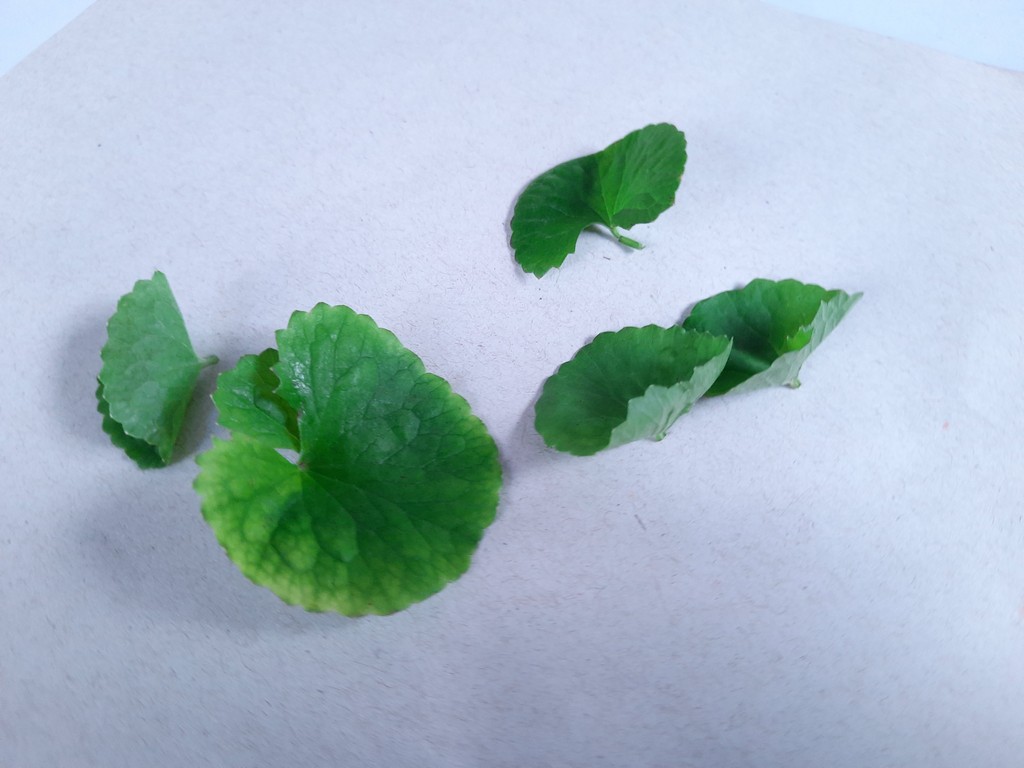
Label: Healthy